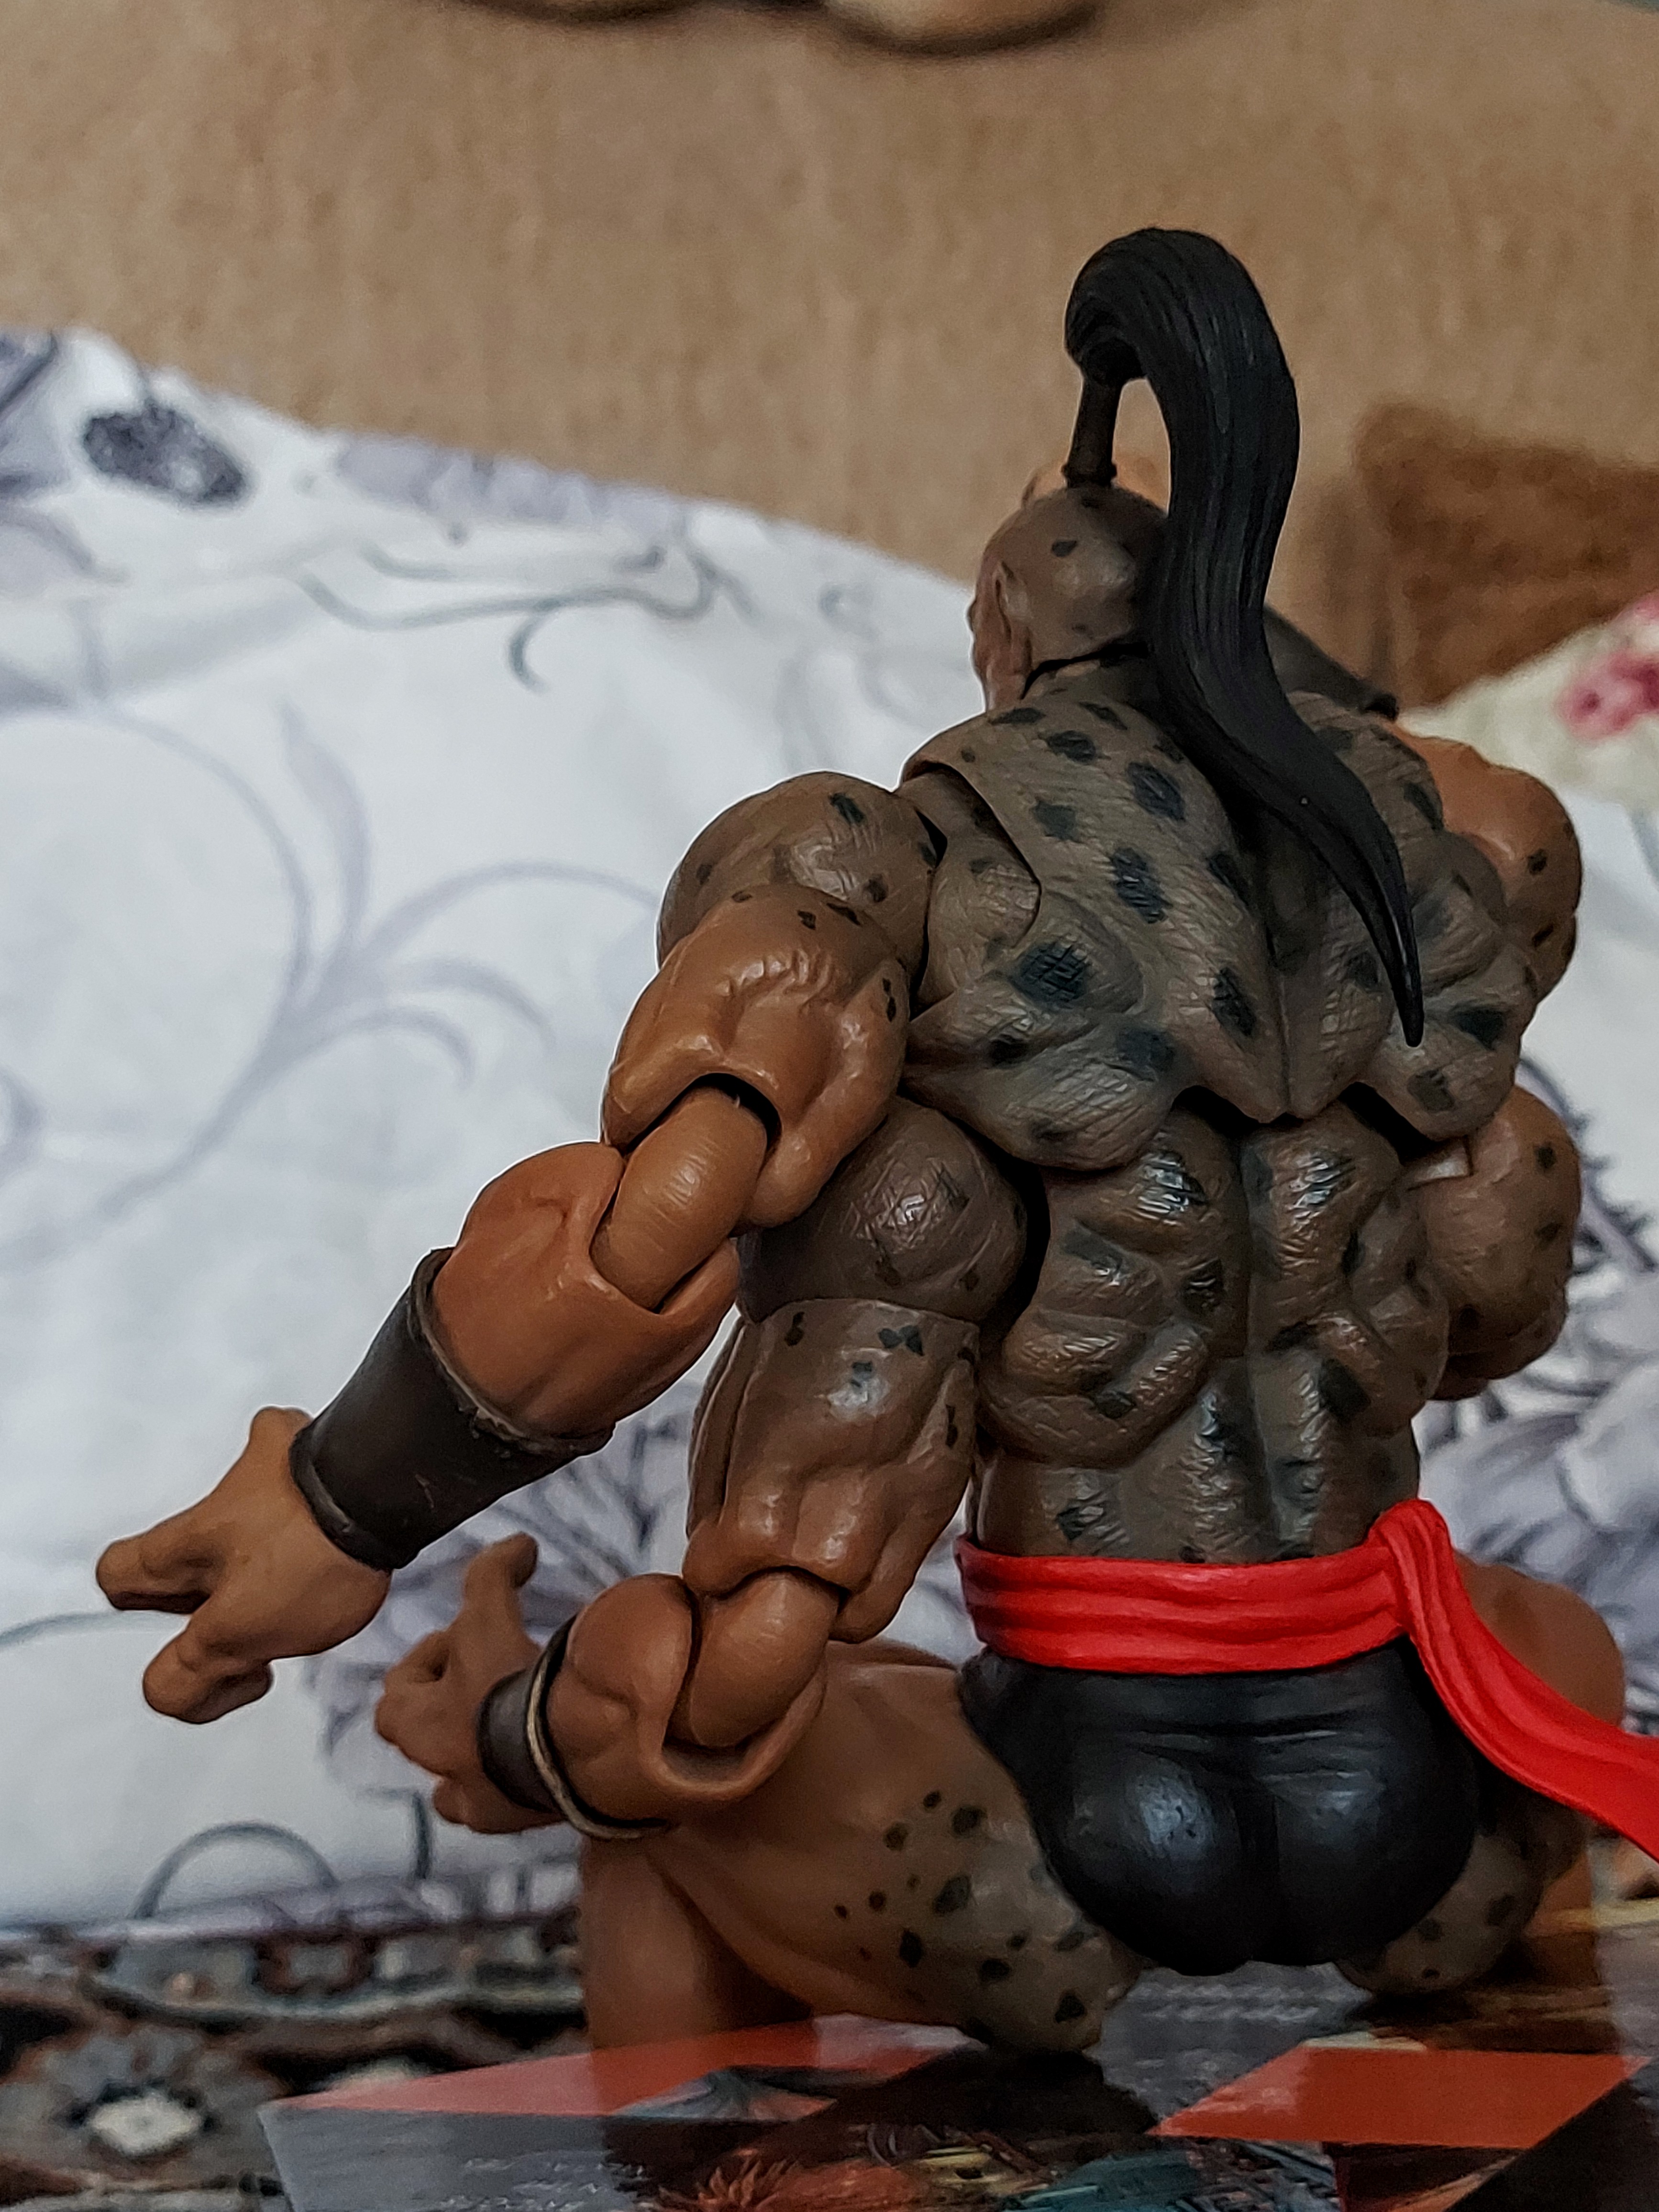
Shokan, storm, collectibles, warrior, fighter, action, figure, human body, chest, art, sculpture, creative arts, trunk, toy, statue, Barechested, fictional character, action figure, armour, artifact, metal, collectable, carmine, souvenir, figurine, wood, knight, visual arts, flesh, carving, ceramic, elbow, fiction